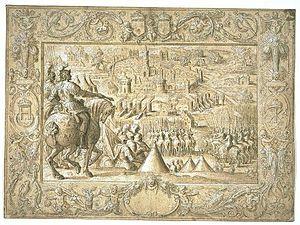
dessin de la défaite du siège de Metz par Charles Quint
Marie d'Autriche, plus généralement appelée Marie de Hongrie, archiduchesse d'Autriche, infante d'Espagne et, par son mariage, reine consort de Hongrie et de Bohême, est née le 15 septembre 1505 au palais du Coudenberg, à Bruxelles, et morte le 18 octobre 1558 à Cigales, en Castille. Elle est l’avant-dernière des six enfants de Philippe le Beau, héritier des Habsbourg, et de Jeanne de Castille, dite « Jeanne la Folle ».
Le siège de Metz se déroule d’octobre 1552 à janvier 1553. Il se solde par le retrait des troupes impériales de Charles Quint, et par l'occupation de Metz, jusqu'alors Ville libre d'Empire, par les troupes du roi de France. L’occupation, par la France, des Trois-Évêchés, Metz, Toul et Verdun, ne sera ratifiée qu'en 1648, par le Traité de Westphalie.